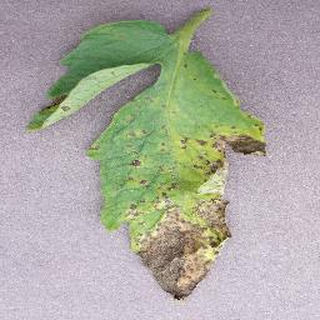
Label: tomato_septoria_leaf_spot